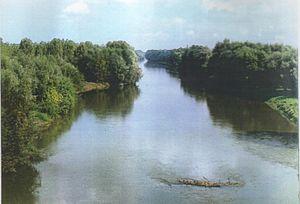
Cet article recense les zones humides de Hongrie concernées par la convention de Ramsar.